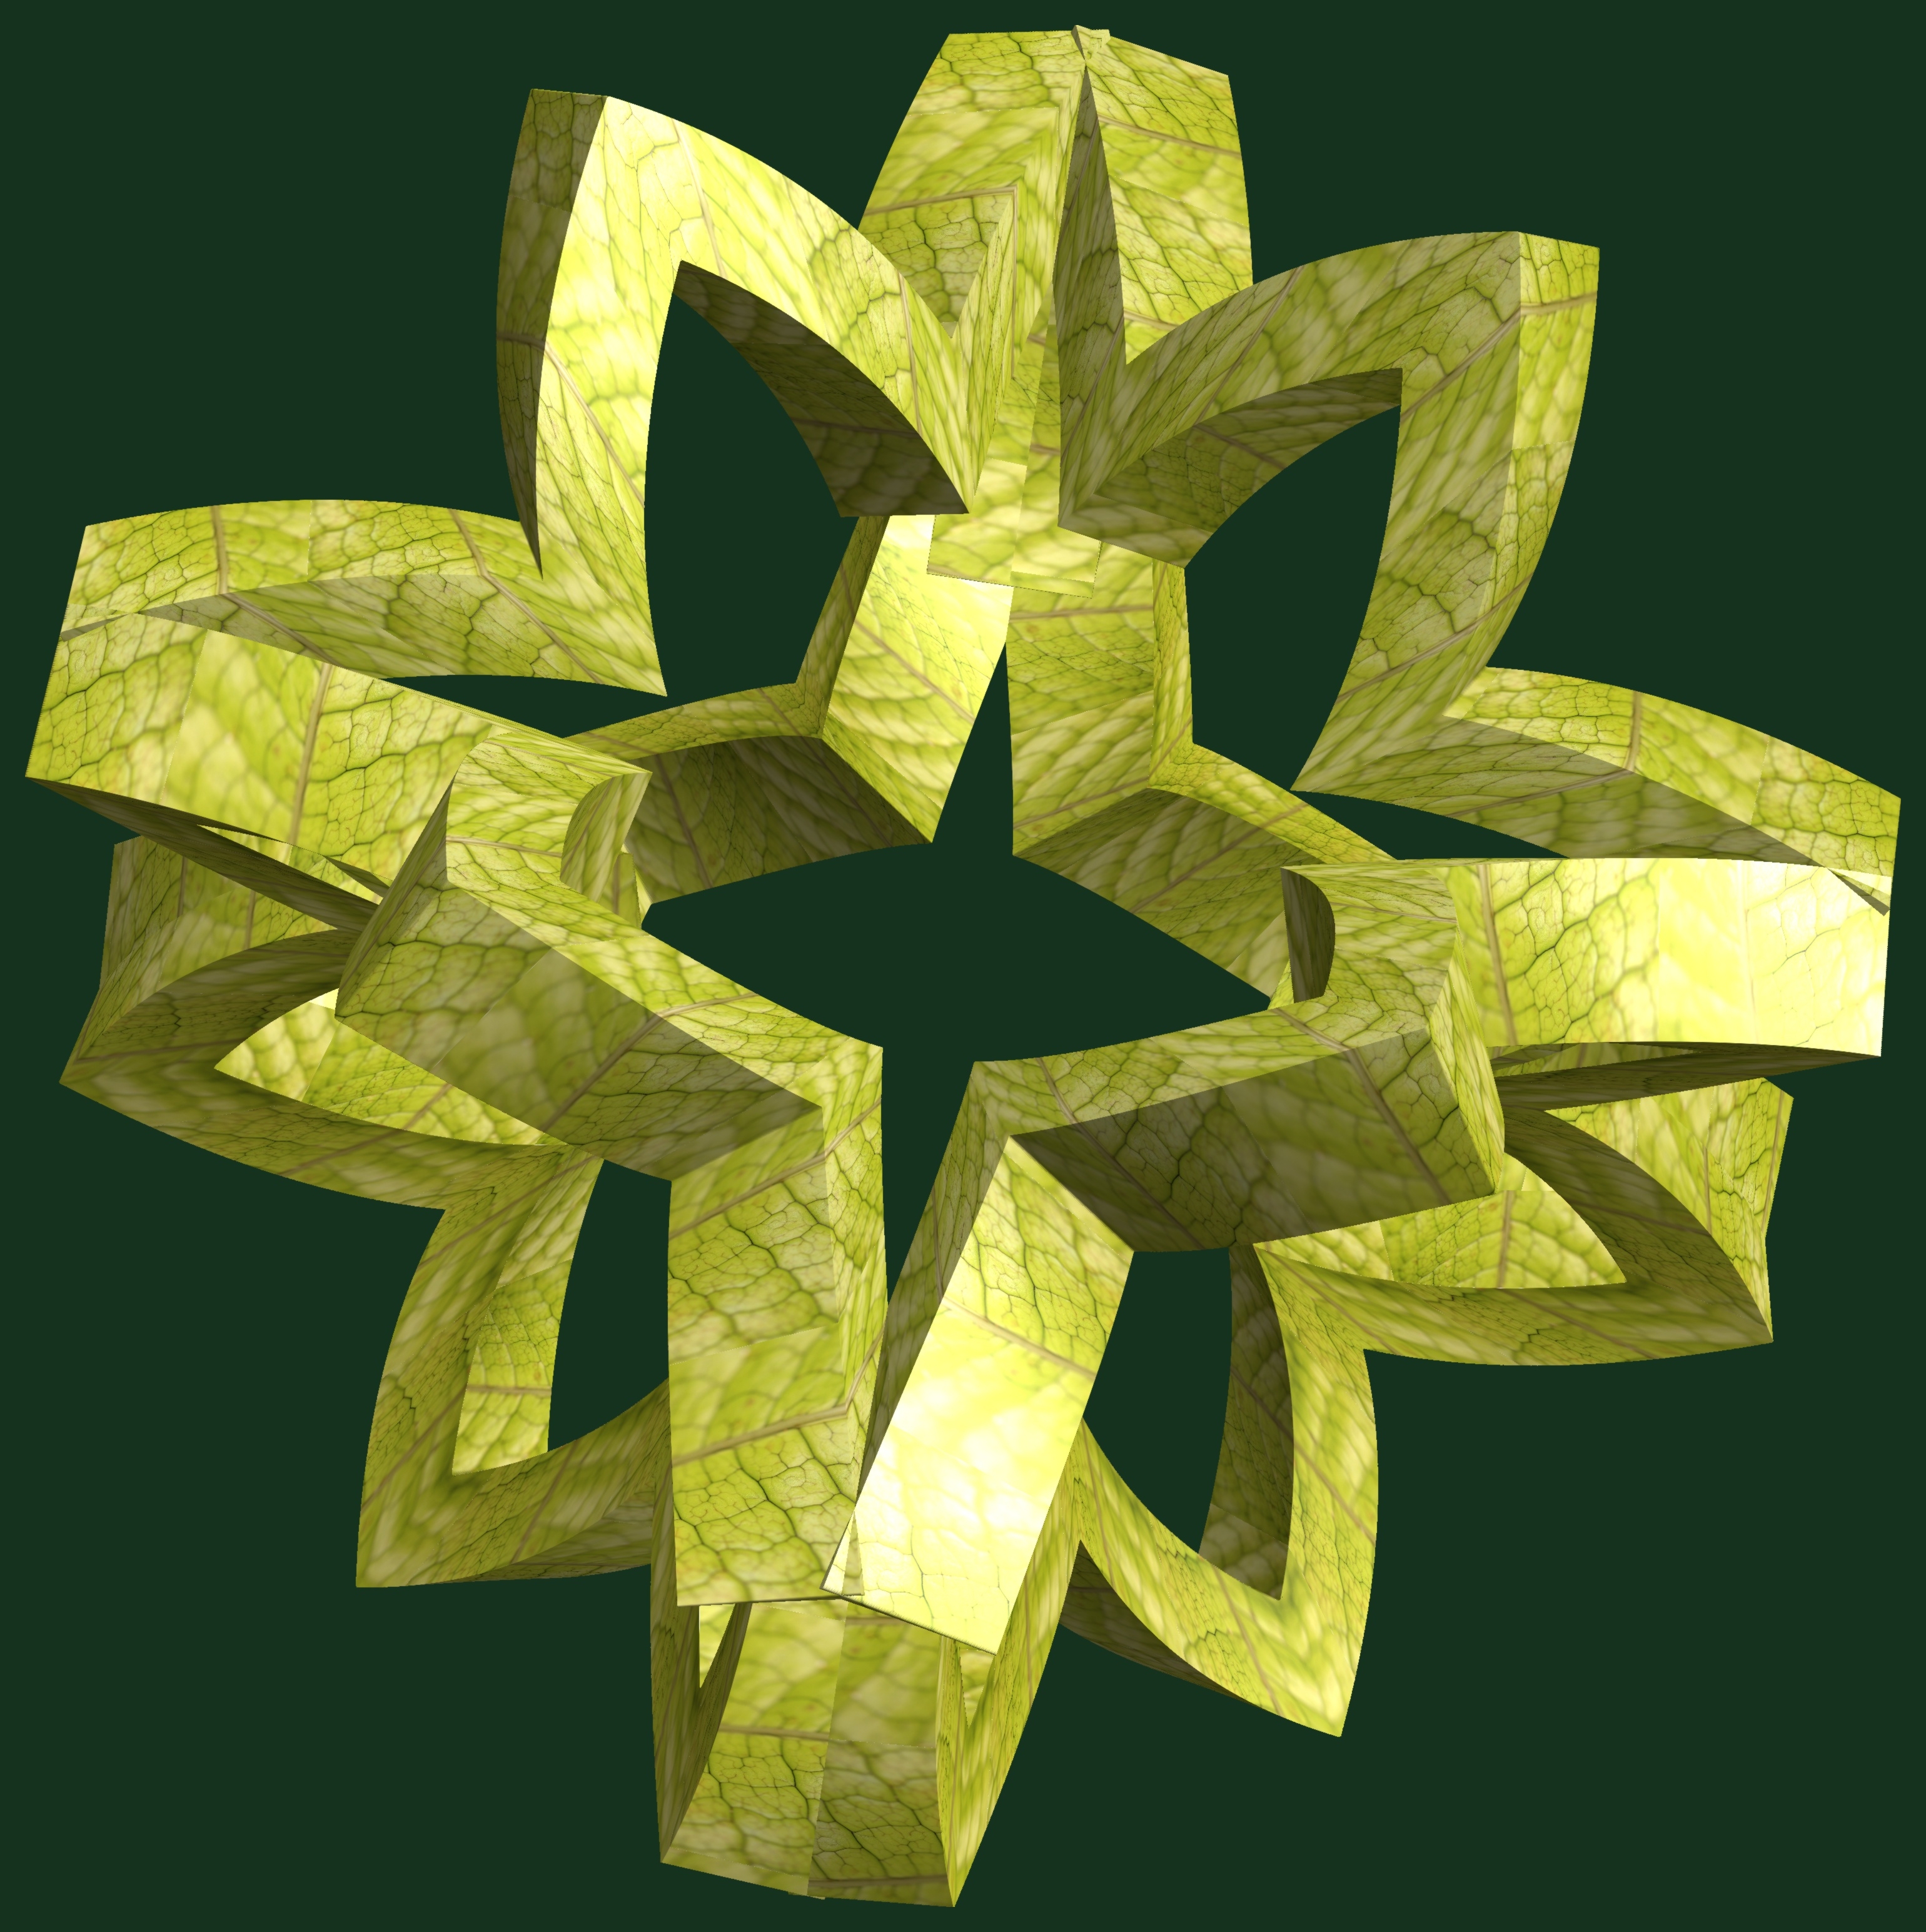
tree, abstract, structure, plant, texture, leaf, flower, pattern, green, symbol, produce, geometry, yellow, maple leaf, sculpture, design, symmetry, 3d, graphic, shape, torus, mathematica, cg, parametricplot3d, code, program, algorithm, mapping, geometricsculpture, flowering plant, land plant